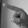
ASL letter: P